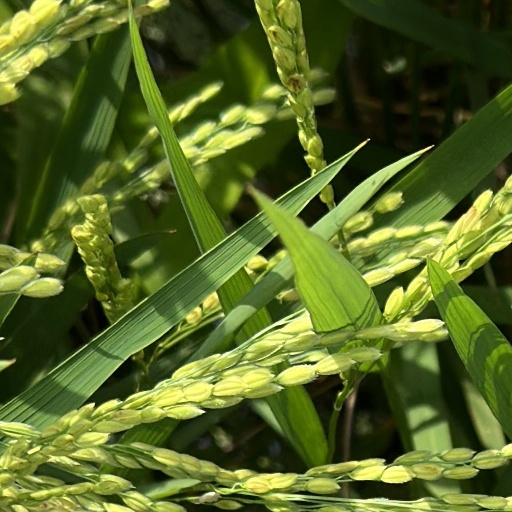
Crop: rice